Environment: real
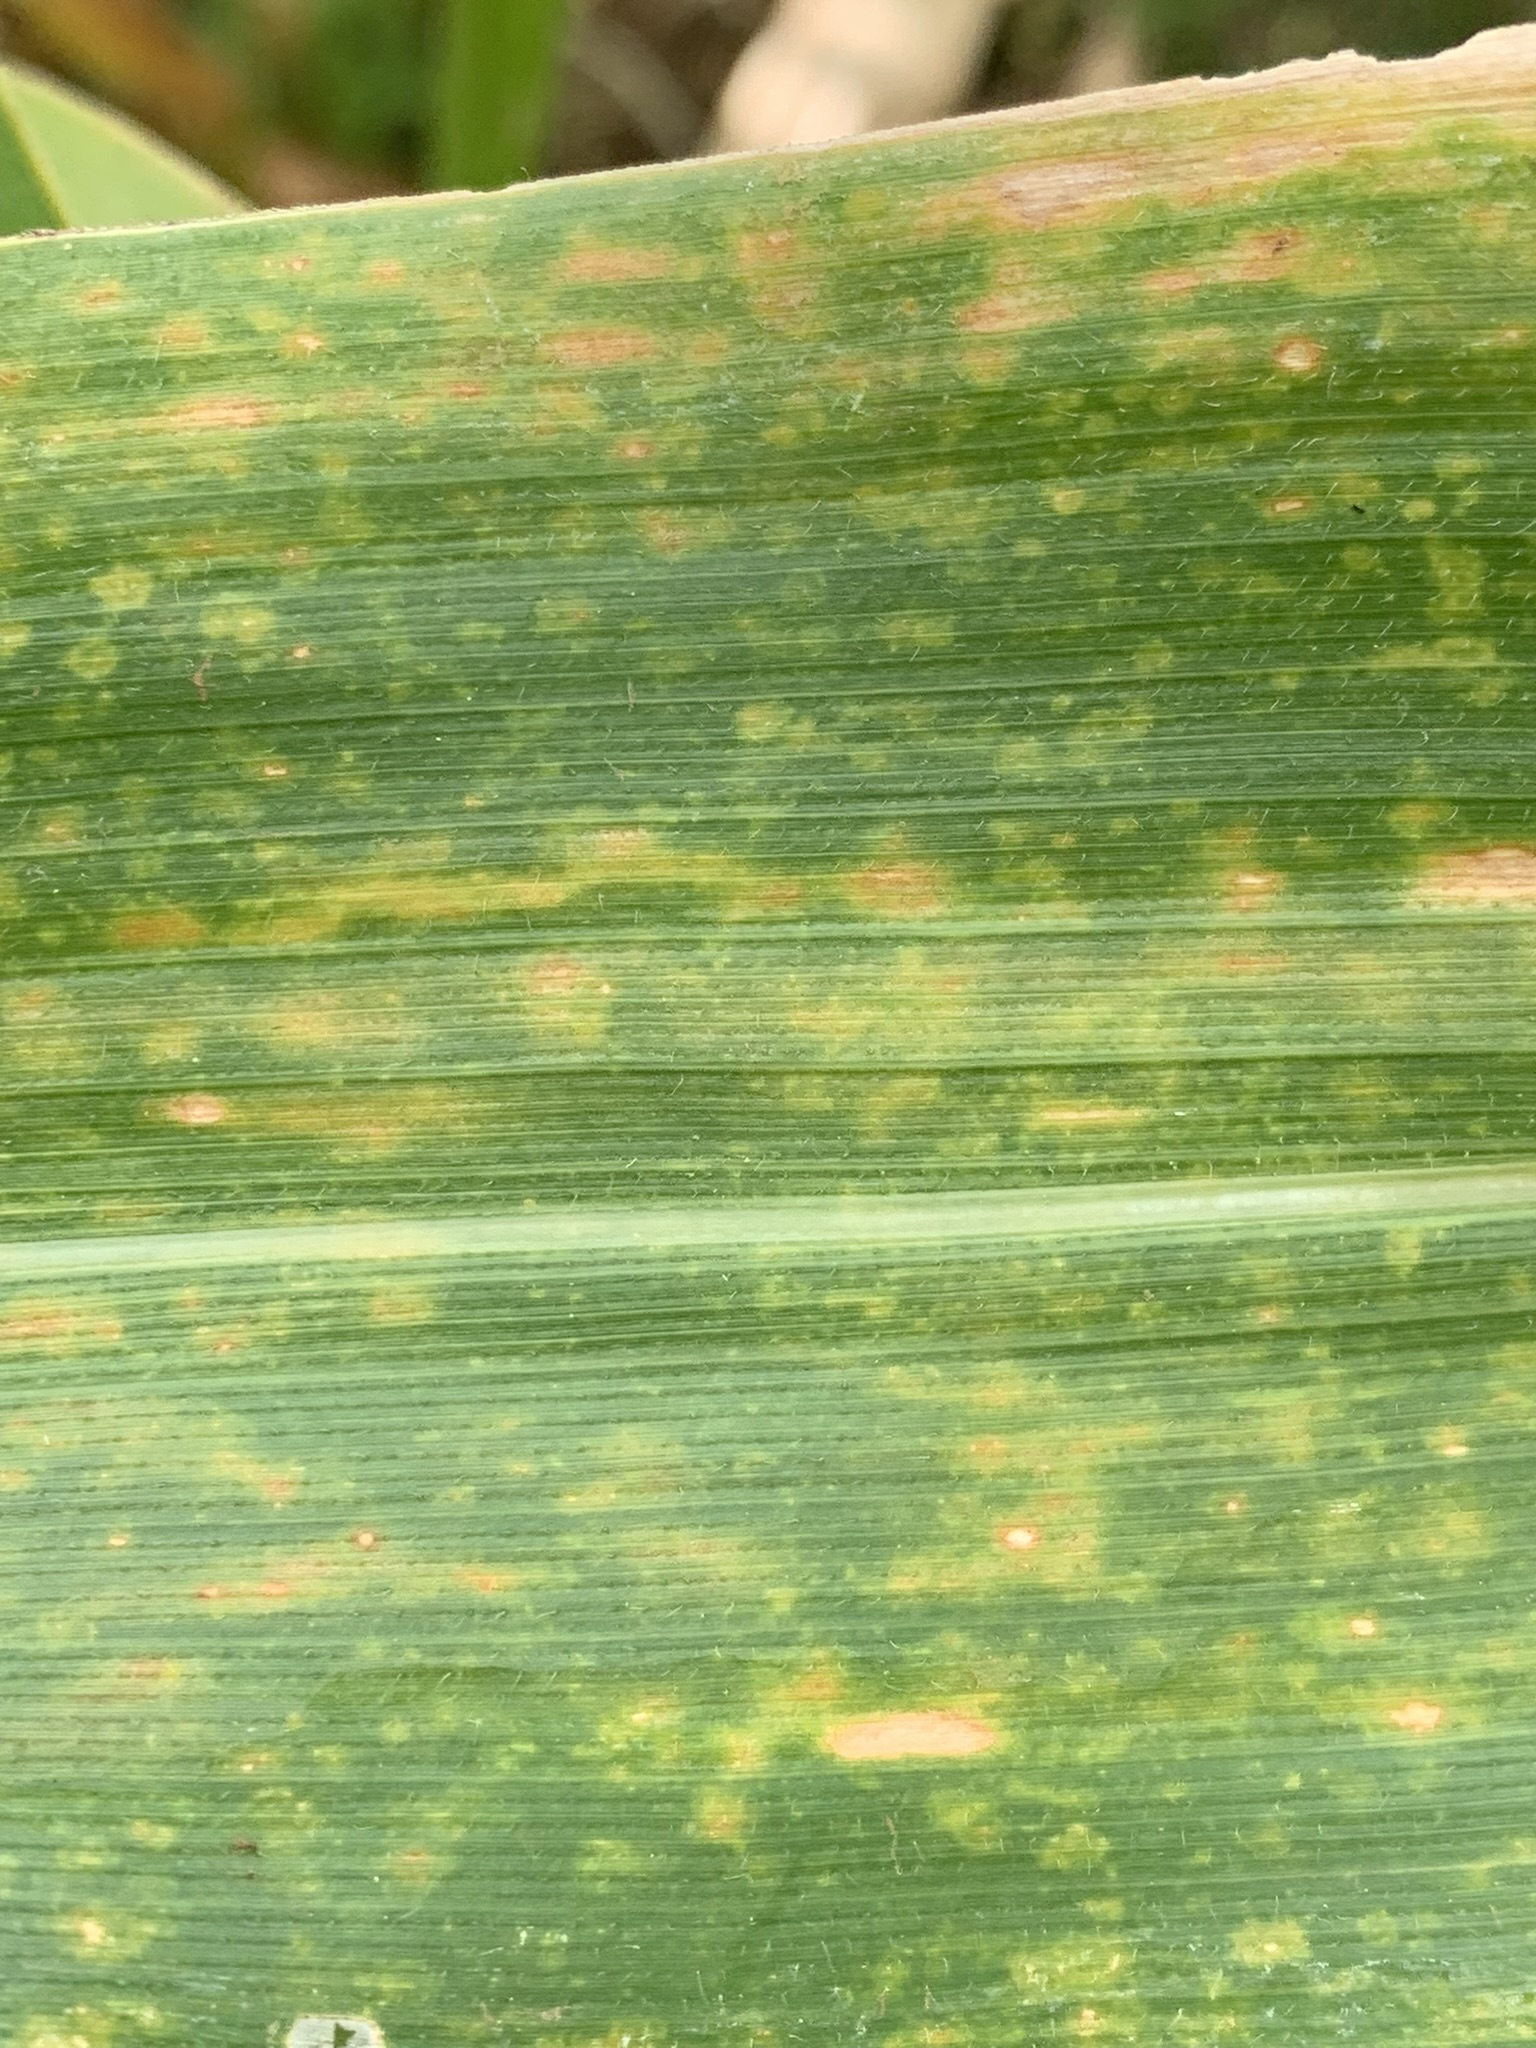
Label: lethal_necrosis